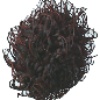
Label: Rambutan 1